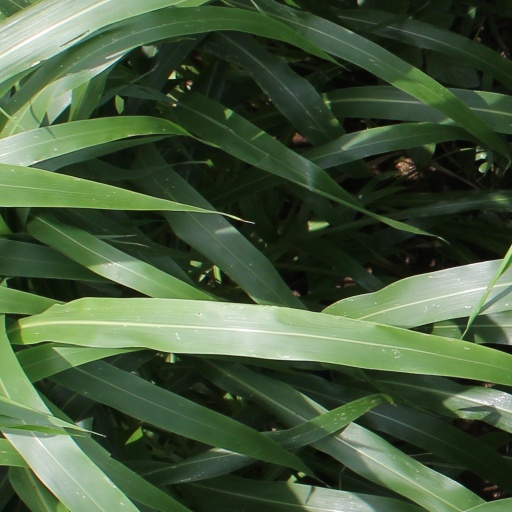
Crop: sorghum